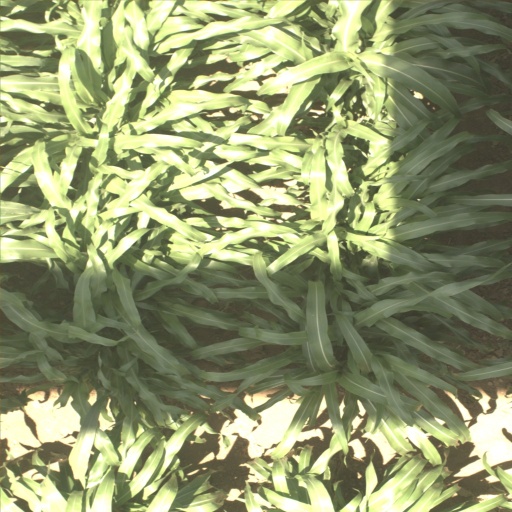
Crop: sorghum